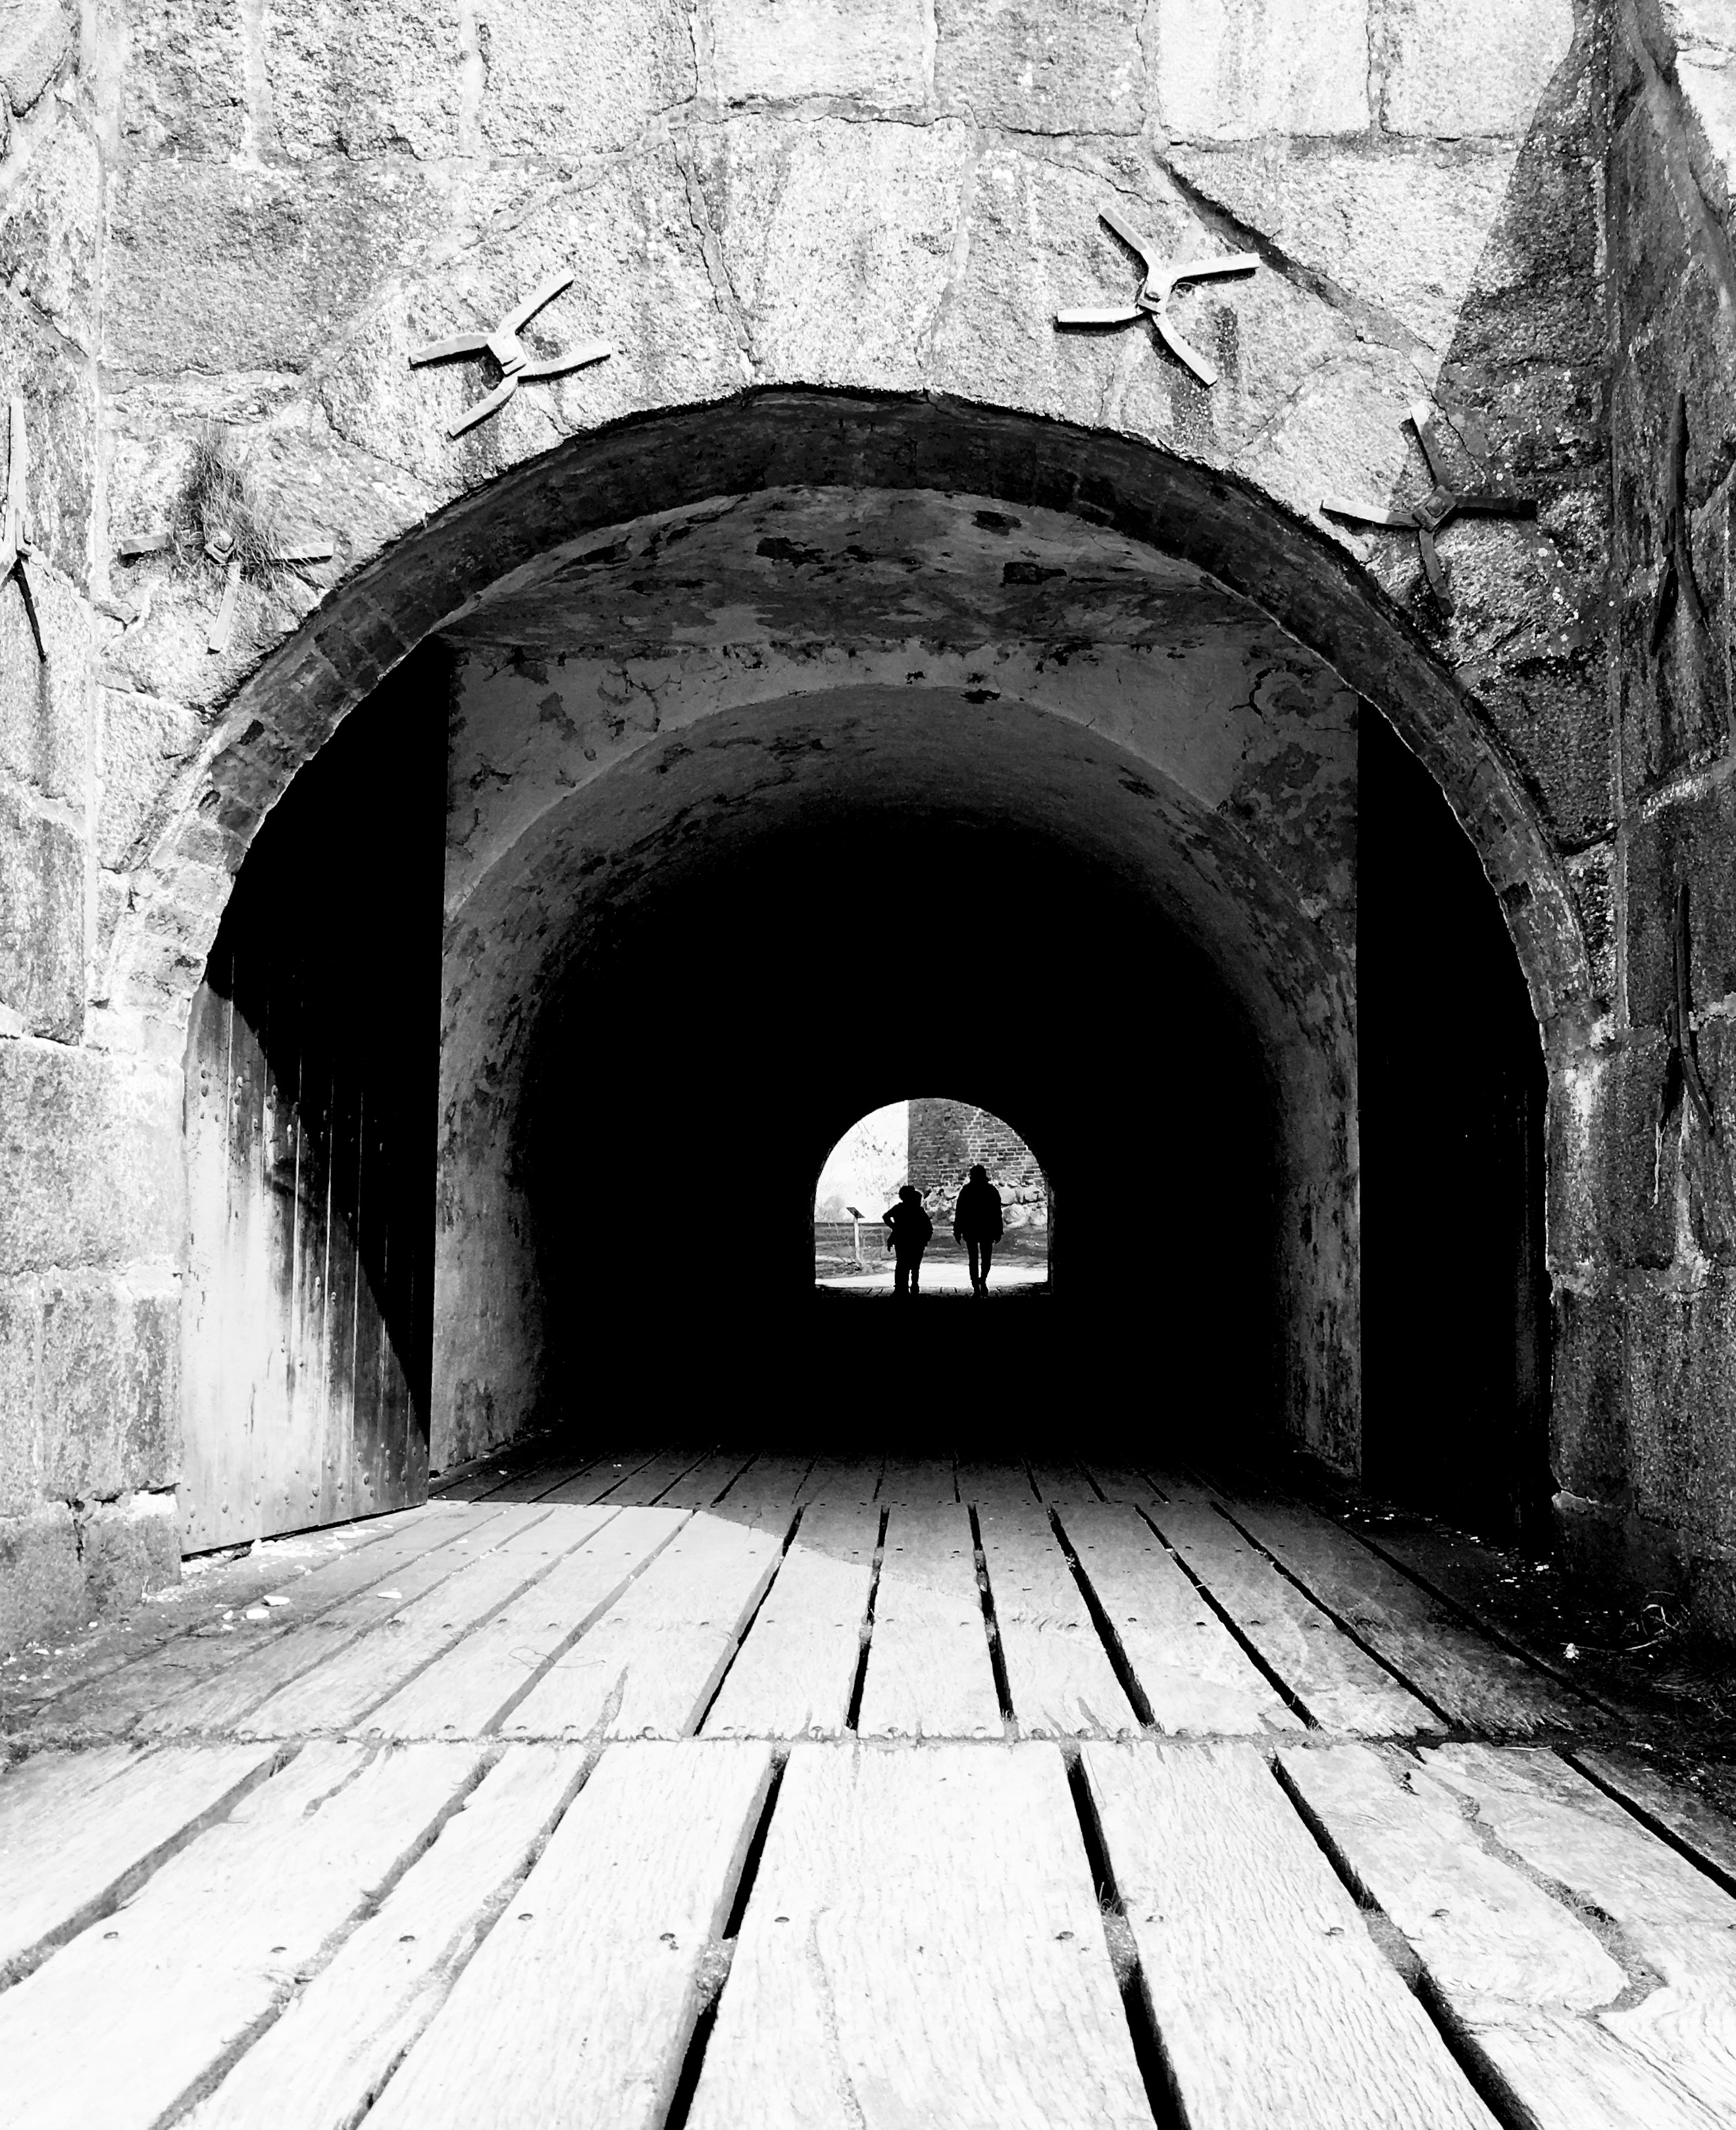
black and white, architecture, road, street, alley, tunnel, arch, black, monochrome, infrastructure, symmetry, denmark, tunel, arcade, monochrome photography, ancient history, nyborg